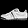
Label: Sneaker